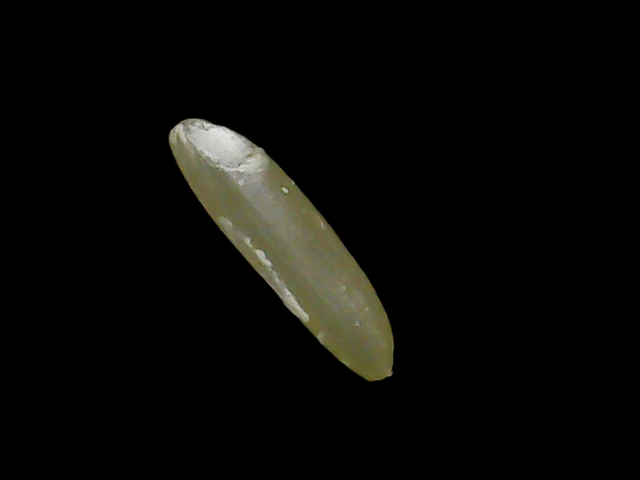
Rice variety: Binadhan19